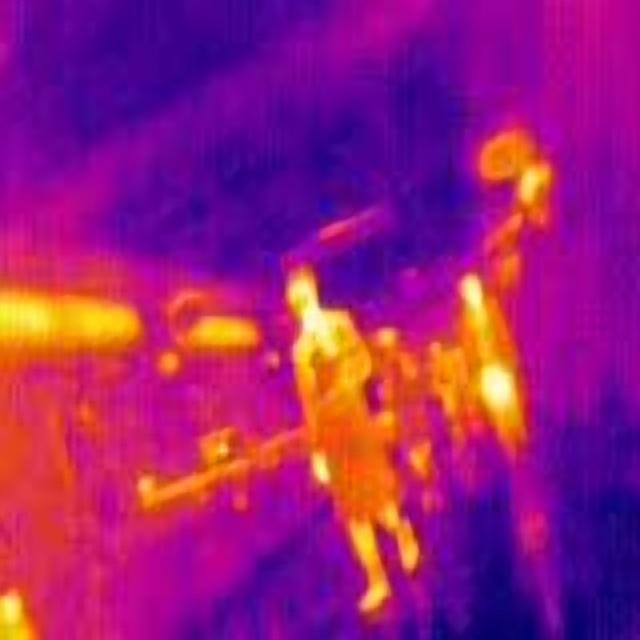
Detected objects:
label: person
label: person
label: person
label: person